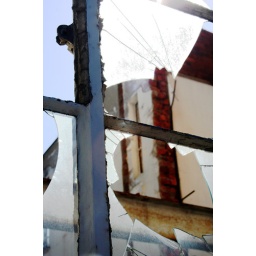
Broken glass pane with building in the background